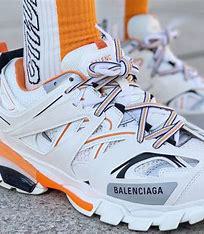
Brand: Balenciaga
Model: Track